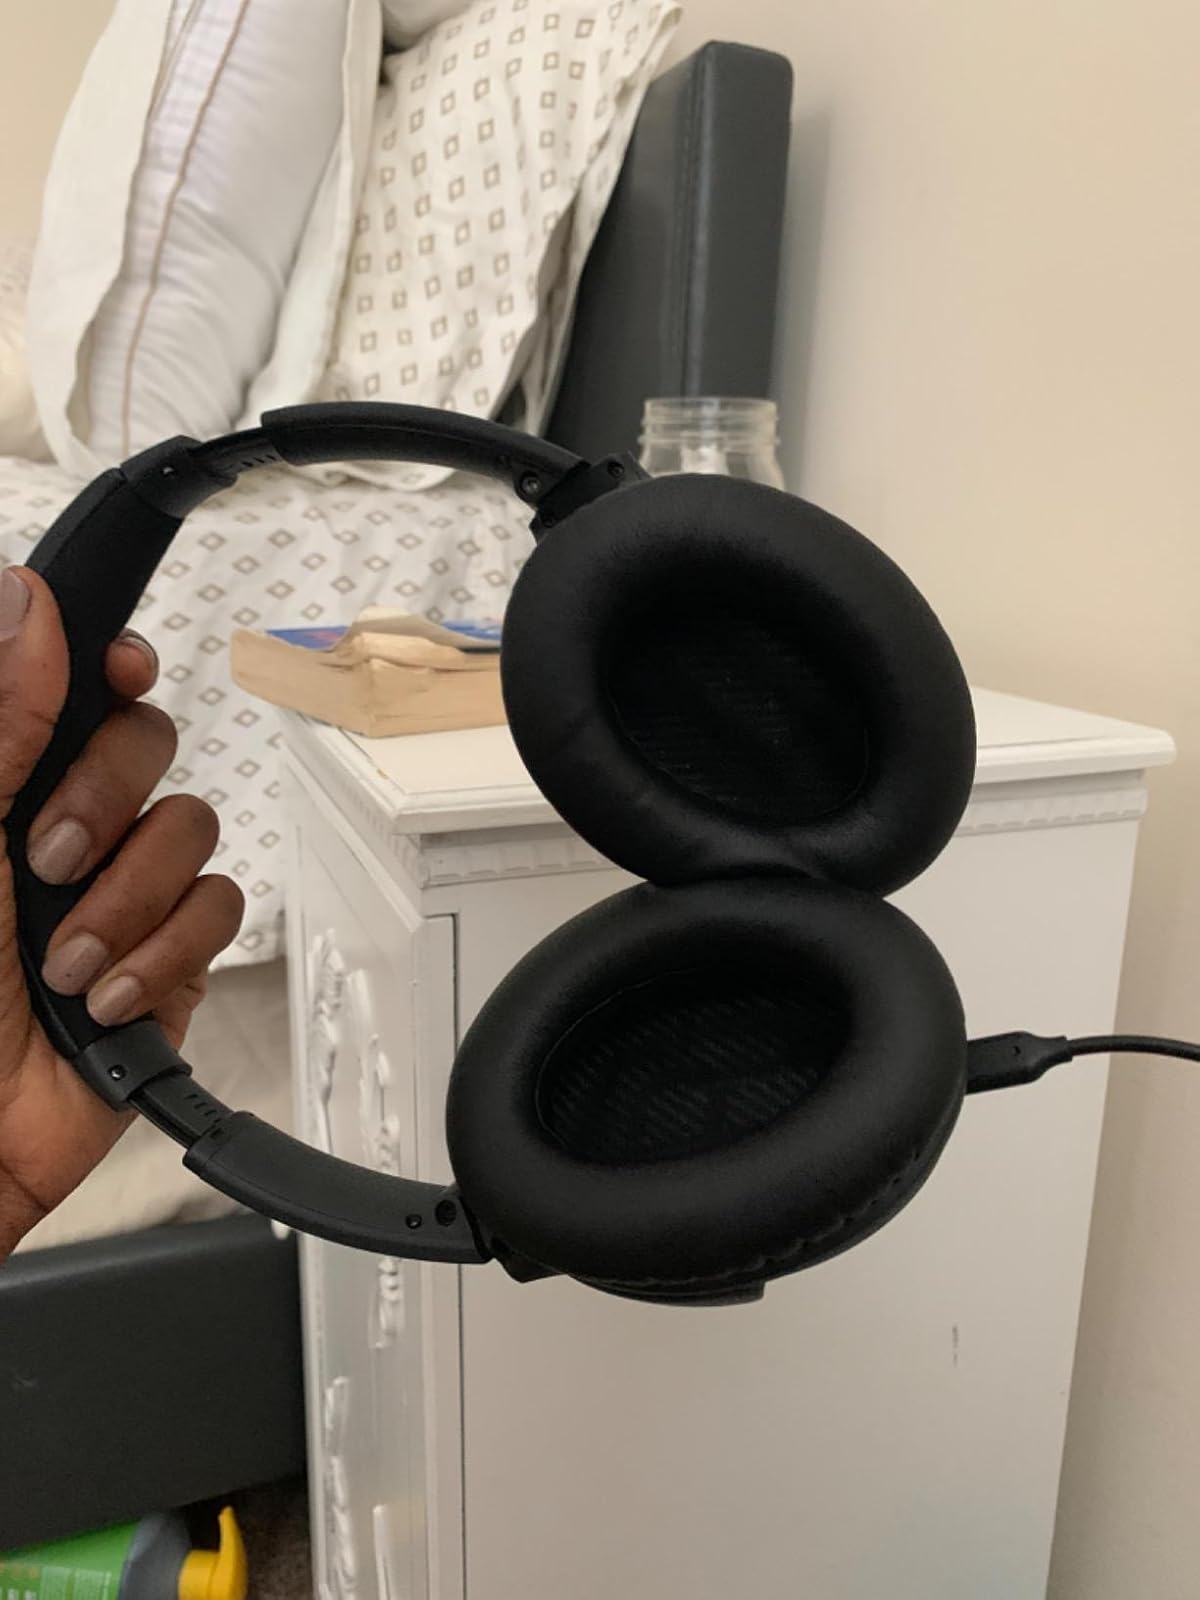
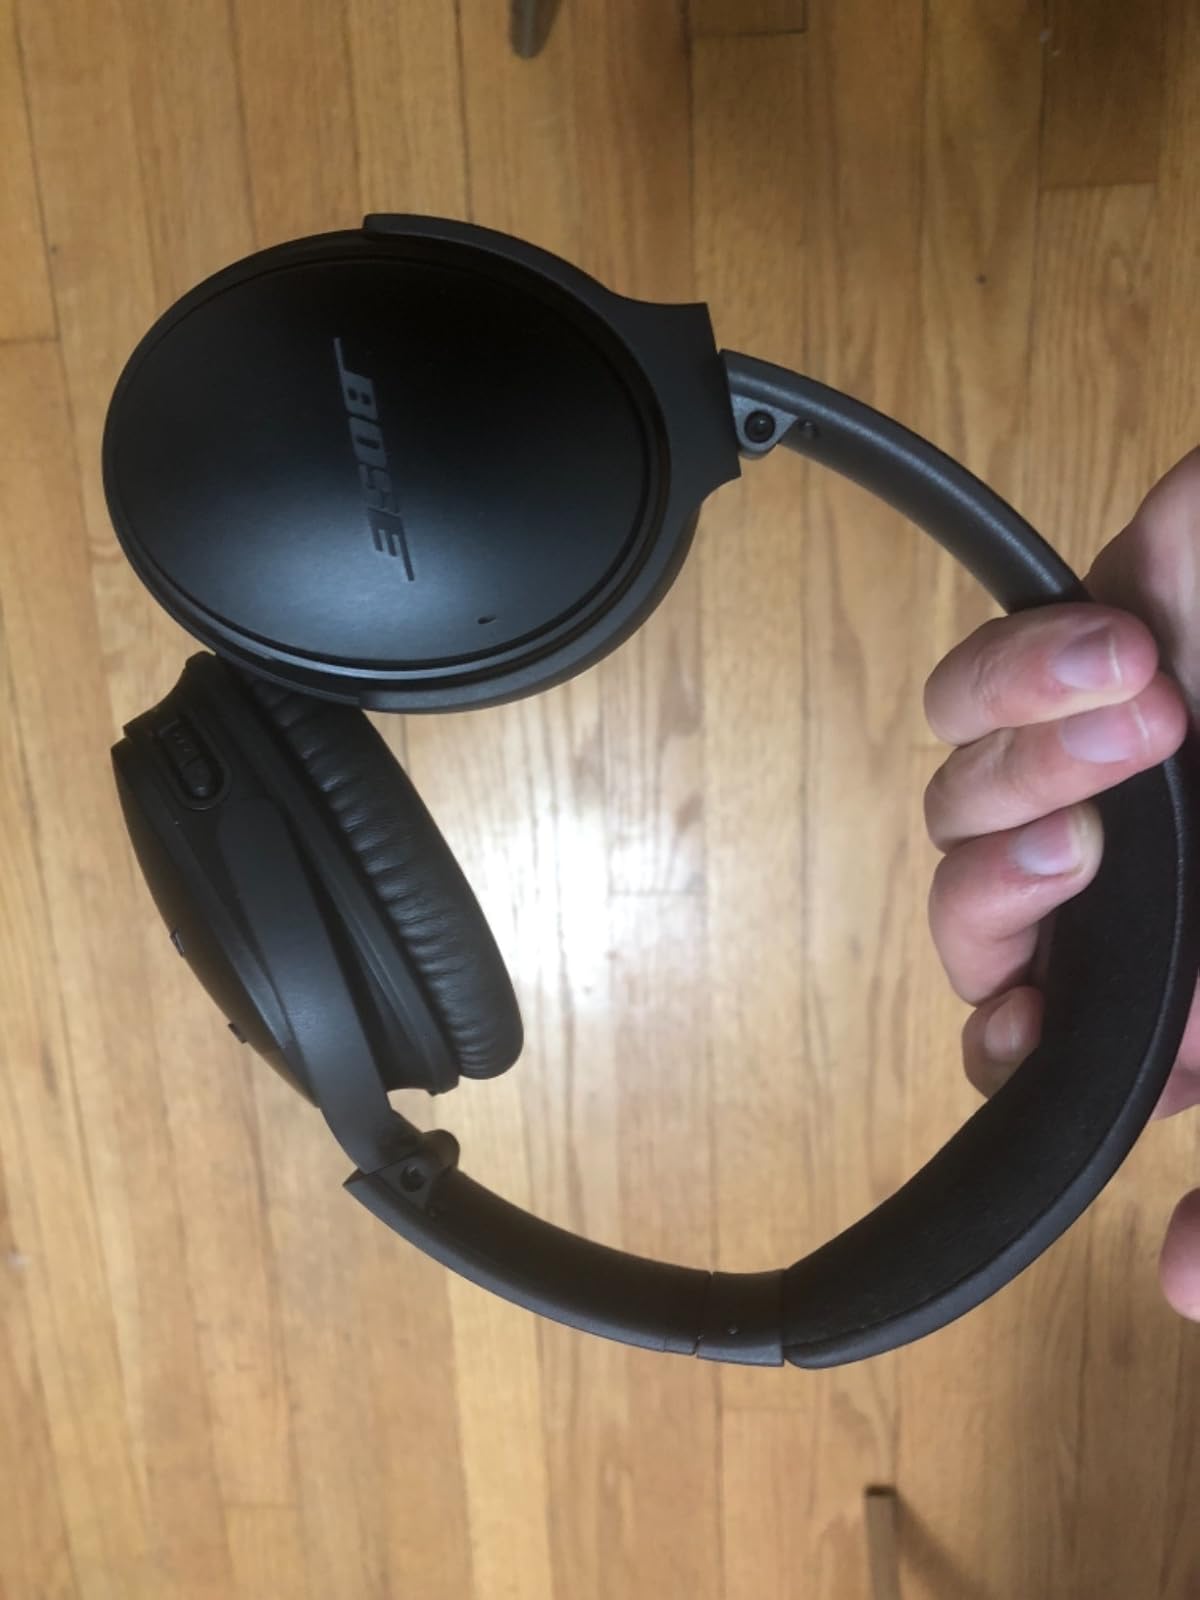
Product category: headphones
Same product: yes